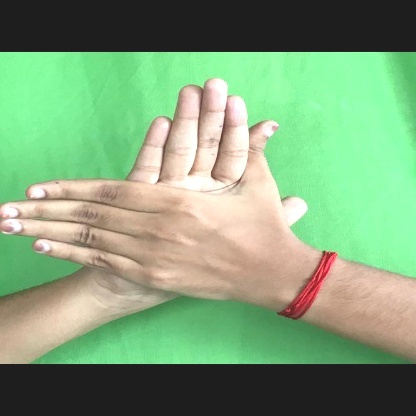
Mudra: Chakra